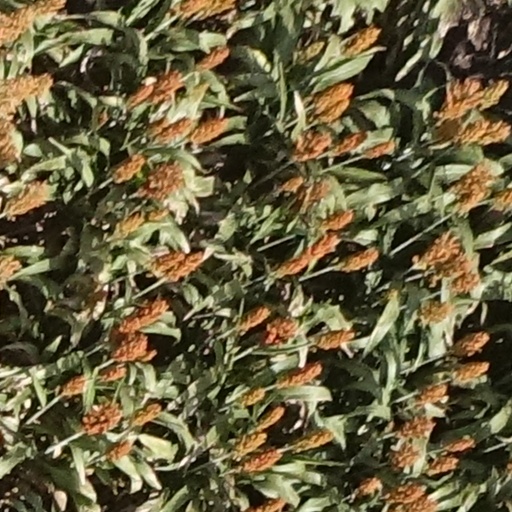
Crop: sorghum